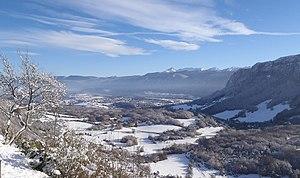
La Chapelle-en-Vercors est une commune française située dans le département de la Drôme en région Auvergne-Rhône-Alpes.